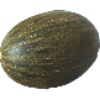
Label: melon_piel_de_sapo